Salonia Matidia

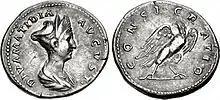
Denarius depicting Matidia; the reverse, depicting an eagle with the legend , commemorates her consecration as a "diva"

When Trajan died in 117, Matidia and Plotina brought the emperor's ashes back to Rome. In 119 Matidia died, whereupon the Roman Emperor Hadrian delivered her funeral oration, deified her, and granted her a temple and altar in Rome itself. She thus became the first divinized Roman woman to be dedicated a full-scale temple of her own, as opposed to one shared with her husband or a smaller shrine.